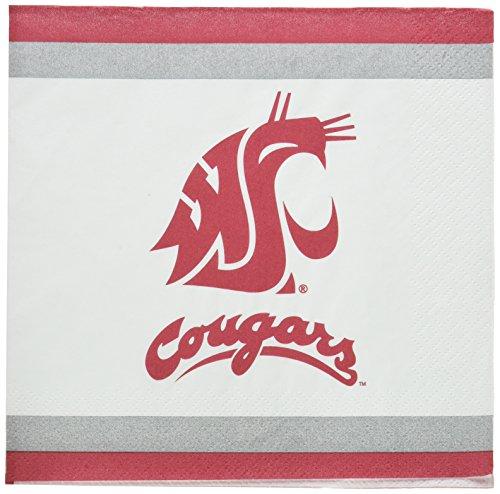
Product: Mayflower Distributing Company 55244 Washington State Lunch Napkin, 6.5-Inch, Multicolor
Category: Toys & Games | Party Supplies | Party Tableware | Napkins
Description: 4 kg each.
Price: $6.27
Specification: ProductDimensions:6.5x0.1x6.5inches|ItemWeight:2.88ounces|ShippingWeight:2.88ounces(Viewshippingratesandpolicies)|Manufacturer:MayflowerDistributingCompany|ASIN:B005WX54VA|Itemmodelnumber:55244|DatefirstlistedonAmazon:October18,2011